Toba, Mie

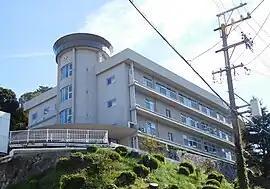
Toba City Hall

Toba is located on the northeastern tip of Shima Peninsula in far eastern Mie Prefecture, facing Ise Bay of the Pacific Ocean to the north and east. The area is famous for oysters and for cultured pearls. The entire city area is within the borders of the Ise-Shima National Park.